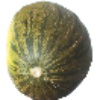
Label: Melon Piel de Sapo 1